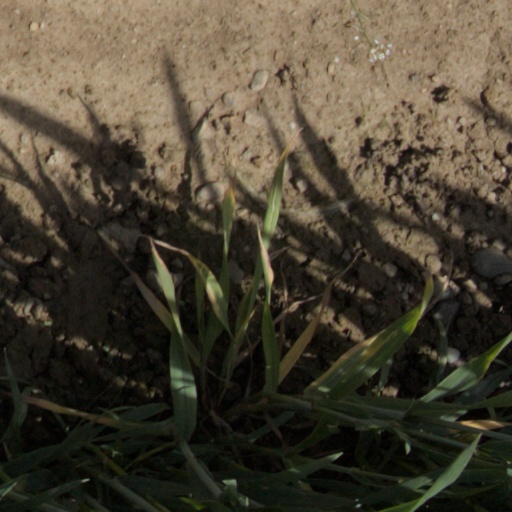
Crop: wheat